Tyaag (2004 film)

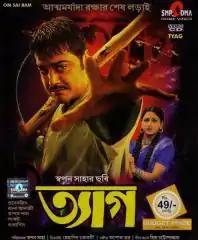
Tyaag vcd cover

Tyaag is a 2004 Bengali drama film directed by Swapan Saha. The film stars Prosenjit and Rachana Banerjee, with music composed by Ashok Bhadra.